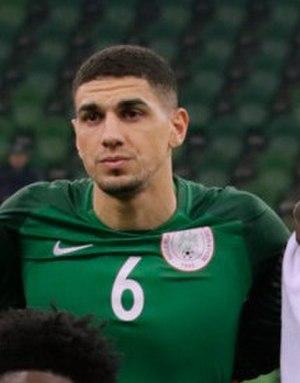
Leon Aderemi Balogun est un footballeur international nigérian, né le 28 juin 1988 à Berlin. Il évolue au poste de défenseur central au Rangers Football Club. Il possède également la nationalité allemande.